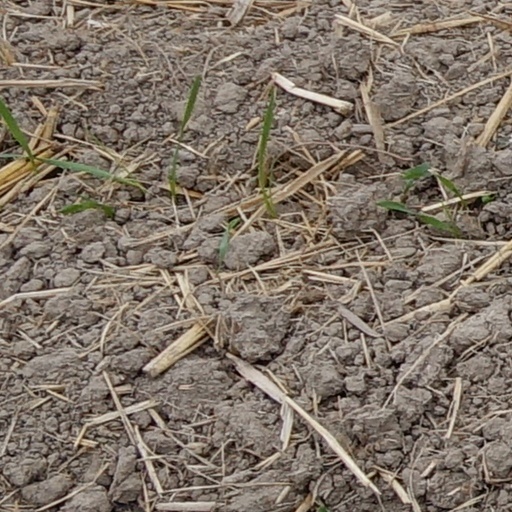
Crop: wheat